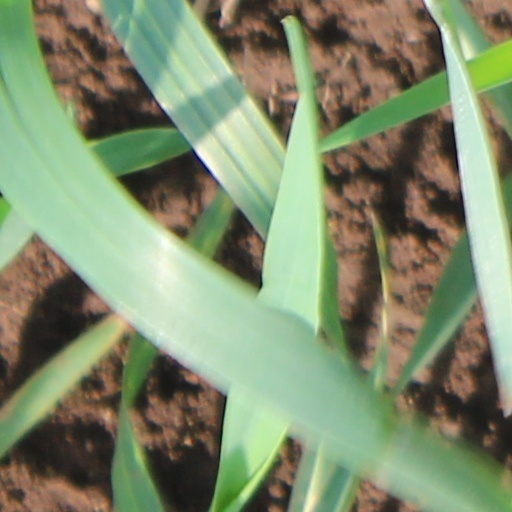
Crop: wheat